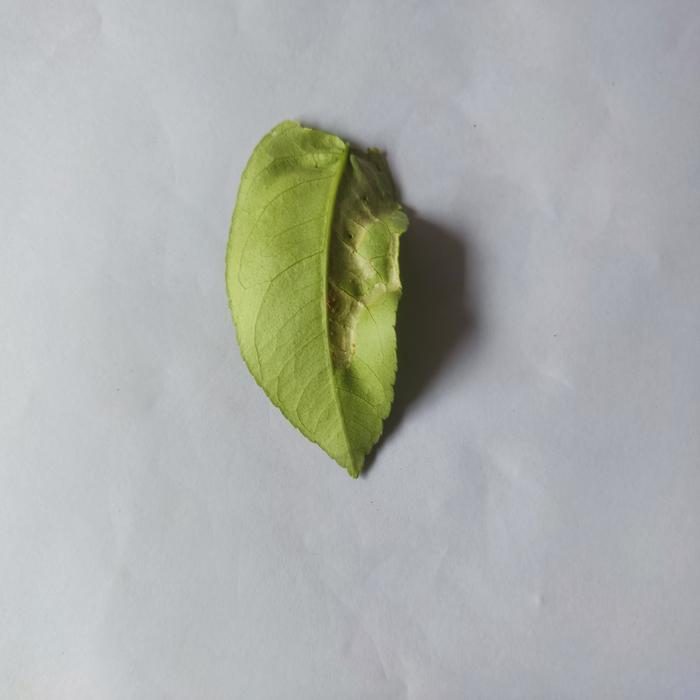
Crop: Lemon
Leaf condition: Leaf_Curl